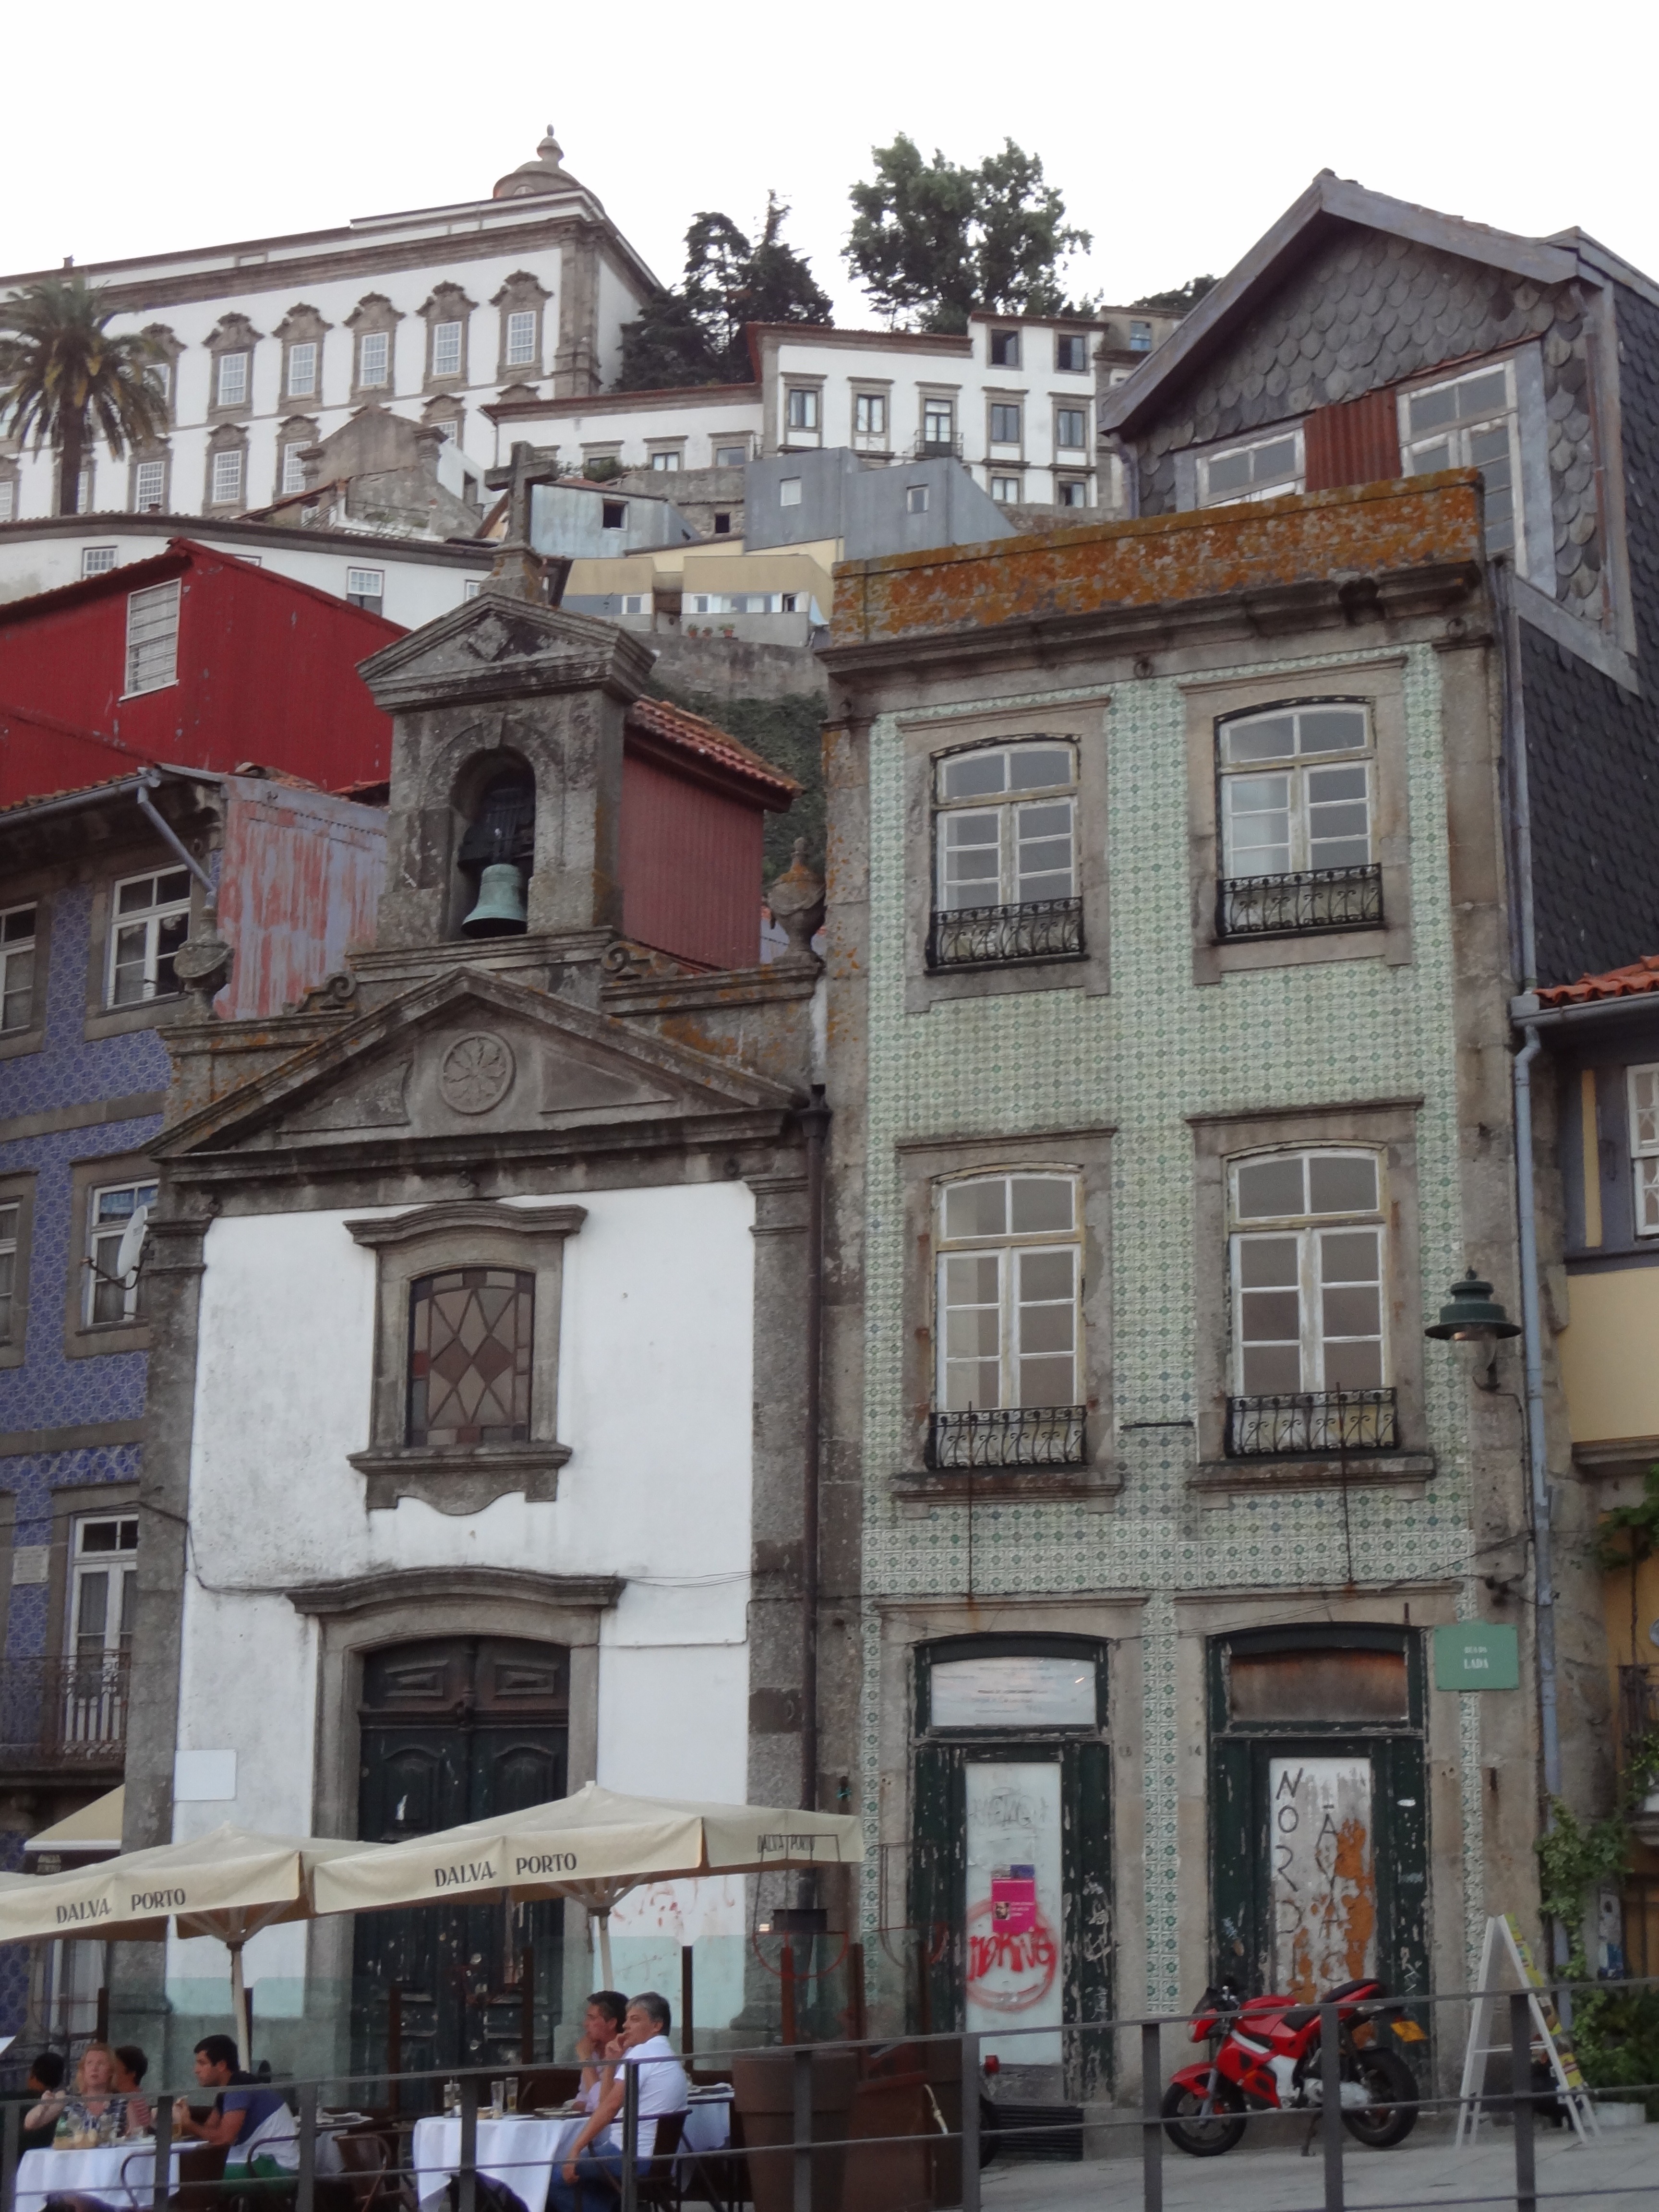
architecture, mansion, house, town, building, palace, facade, buildings, portugal, synagogue, estate, neighbourhood, tours, the city of porto